James Chance and the Contortions

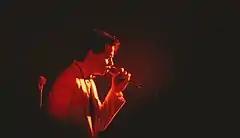
James Chance in Berlin, 1981

James Chance and the Contortions (initially known simply as Contortions, a spin-off group is called James White and the Blacks) was a musical group led by saxophonist and vocalist James Chance, formed in 1977. They were a central act of New York City's downtown no wave music scene in the late 1970s, and were featured on the influential compilation "No New York" (1978).